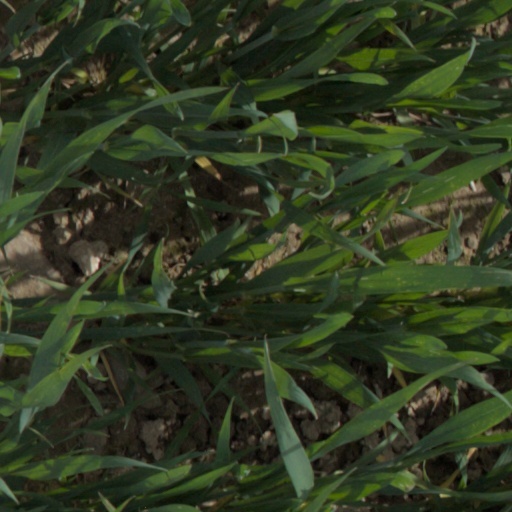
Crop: wheat